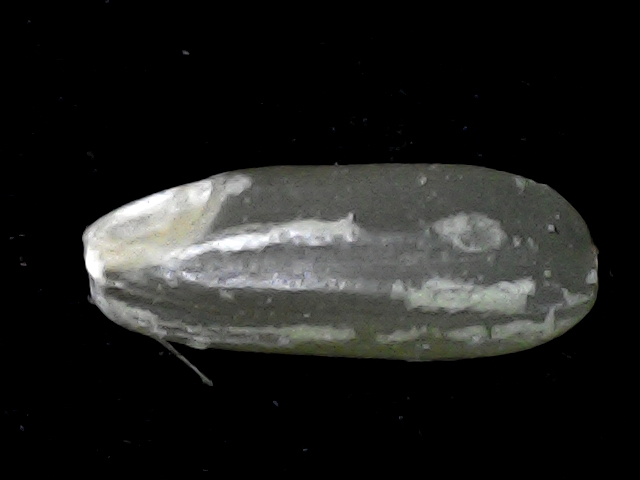
Rice variety: BR22